Incubus (band)

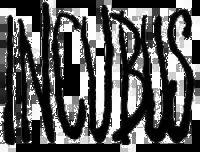
The Incubus logo from the "A Crow Left of the Murder..." era

By December the new album, which was recorded at Southern Tracks Recording Studios in Atlanta, Georgia was recorded live, opposed to recording each instrument at separate times, and was produced by Brendan O'Brien (Pearl Jam, Soundgarden, Rage Against the Machine, Stone Temple Pilots) was completed and scheduled for release. Titled "A Crow Left of the Murder...", the album was to be an enhanced CD with behind-the-scenes video. In the videos, Einziger and Boyd discussed their new songs. Einziger described them as "like the old shit, but older. It's very different. It's very energetic and fast, and a lot of it is more technical. I guess maybe in the vein of more of our older songs; they don't sound like our older songs. They are more exploratory." It was the last Incubus album to be labelled as "alternative metal" by the media, with subsequent albums from the band diverting even further from this sound. On December 15, 2003, the first single, "Megalomaniac", was released. It raised controversy when it was said to be an attack on the Bush administration, and was banned from daytime view on MTV (despite the band saying that it was not an attack on a particular person, rather a comment on some people's negative attitudes). However, the band was actually pleased with this nighttime viewing restriction. Says Boyd, "When we heard our video had been relegated to late night rotation, I think that all of us were secretly like, 'Yes!' ". Pasillas reflected Boyd's sentiments, saying, "I think it's okay if people think that we're trying to make a political statement. Whatever anyone conjures up or takes from our music is good; I mean, our point is to get people thinking."